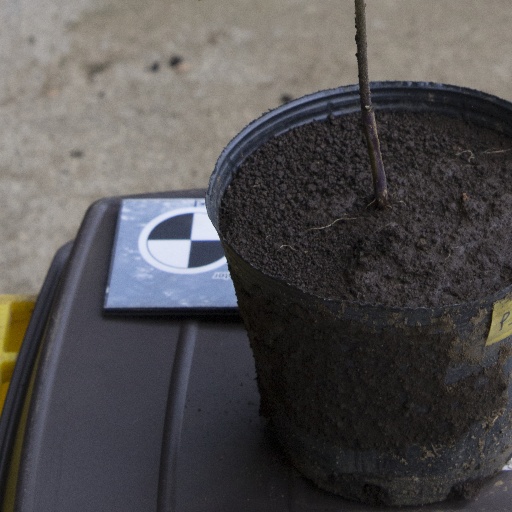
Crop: soybean